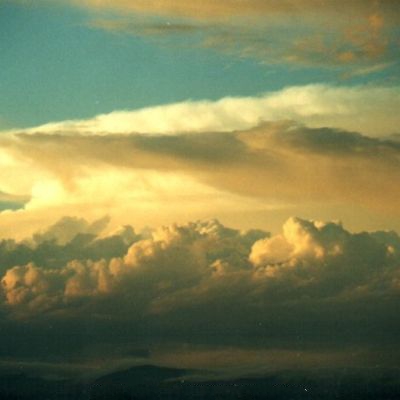
Cloud type: Cumulus (Cu)